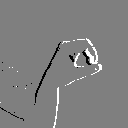
ASL letter: o